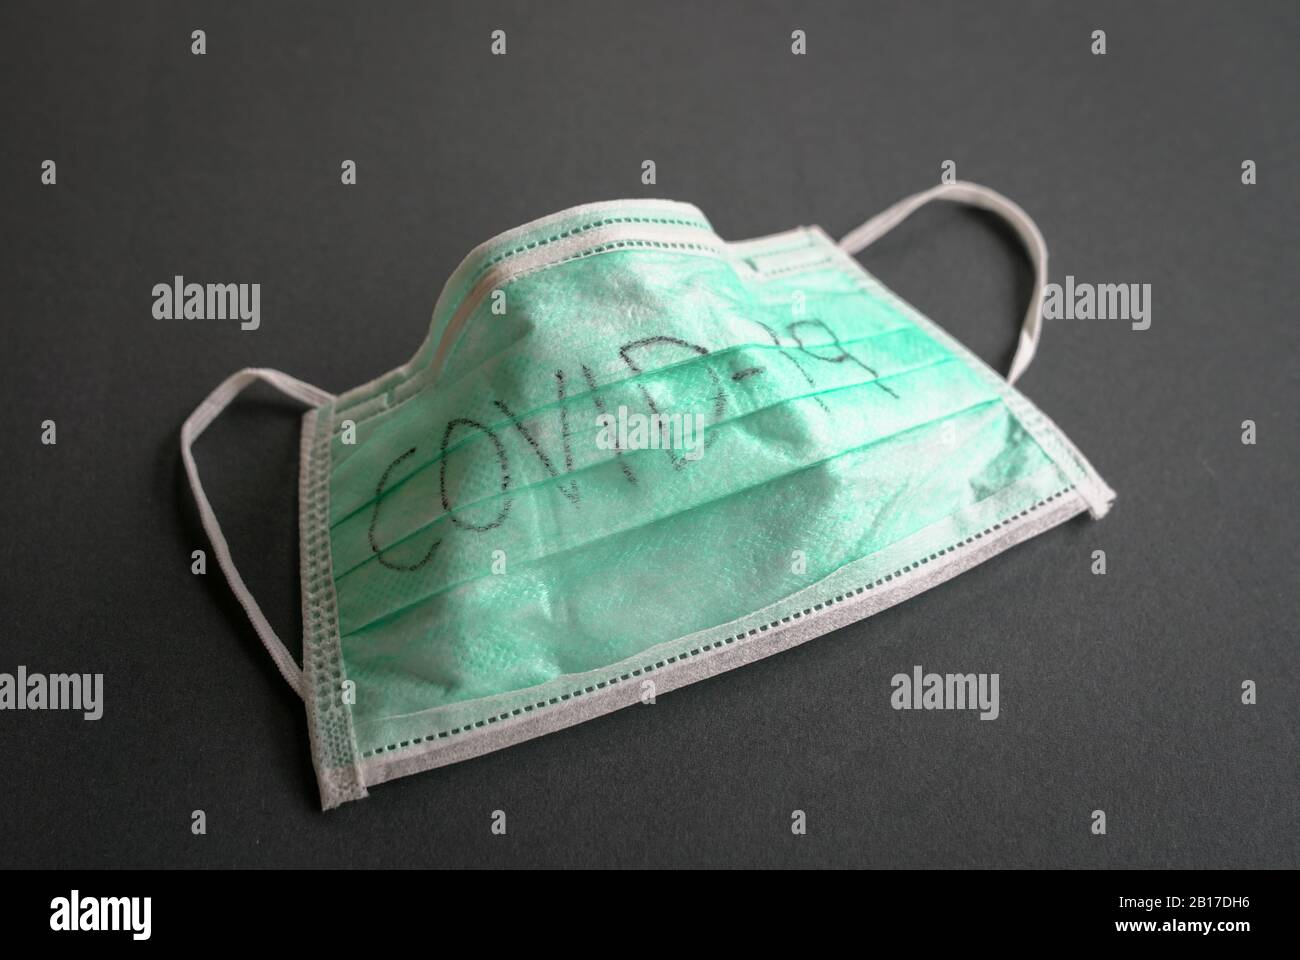
Label: trash